Jackie Trad

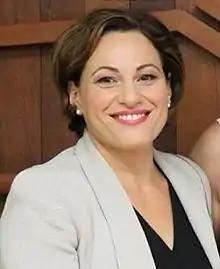

Jacklyn Anne Trad (born 25 April 1972) is an Australian former politician. She was Deputy Premier of Queensland from 2015 to 2020, Treasurer of Queensland from 2017 to 2020 and represented the Electoral district of South Brisbane for the Labor Party from April 2012 to October 2020.